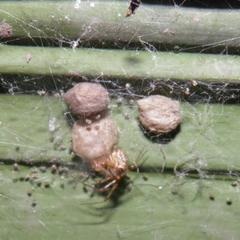
Species: Parasteatoda_tepidariorum